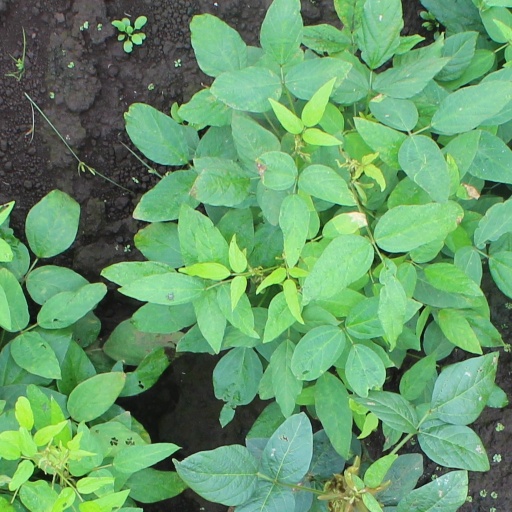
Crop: soybean